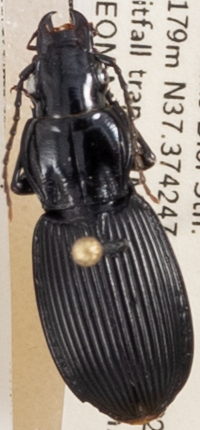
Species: Pterostichus lachrymosus
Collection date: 2019-05-21
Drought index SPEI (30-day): -0.62
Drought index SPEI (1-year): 2.09
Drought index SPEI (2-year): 2.09